Adivasi Gotra Maha Sabha

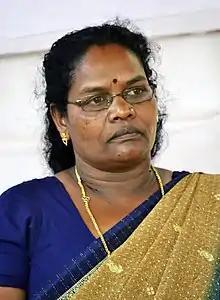
C.K. Janu, a prominent tribal rights activist and founder of AGMS

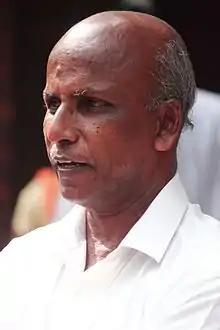
M. Geethanandan, co-founder and state coordinator of AGMS

M. Geethanandan serves as State Coordinator. Both leaders have been the public faces during protests and negotiations.